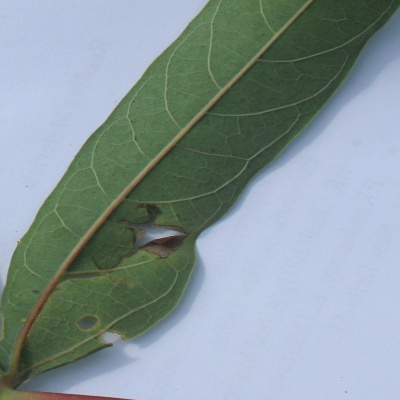
Crop: Cassava
Condition: bacterial blight